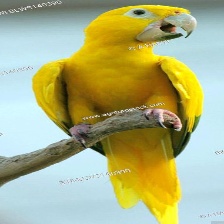
Species: GOLDEN PARAKEET
Scientific name: GUARUBA GUAROUBA